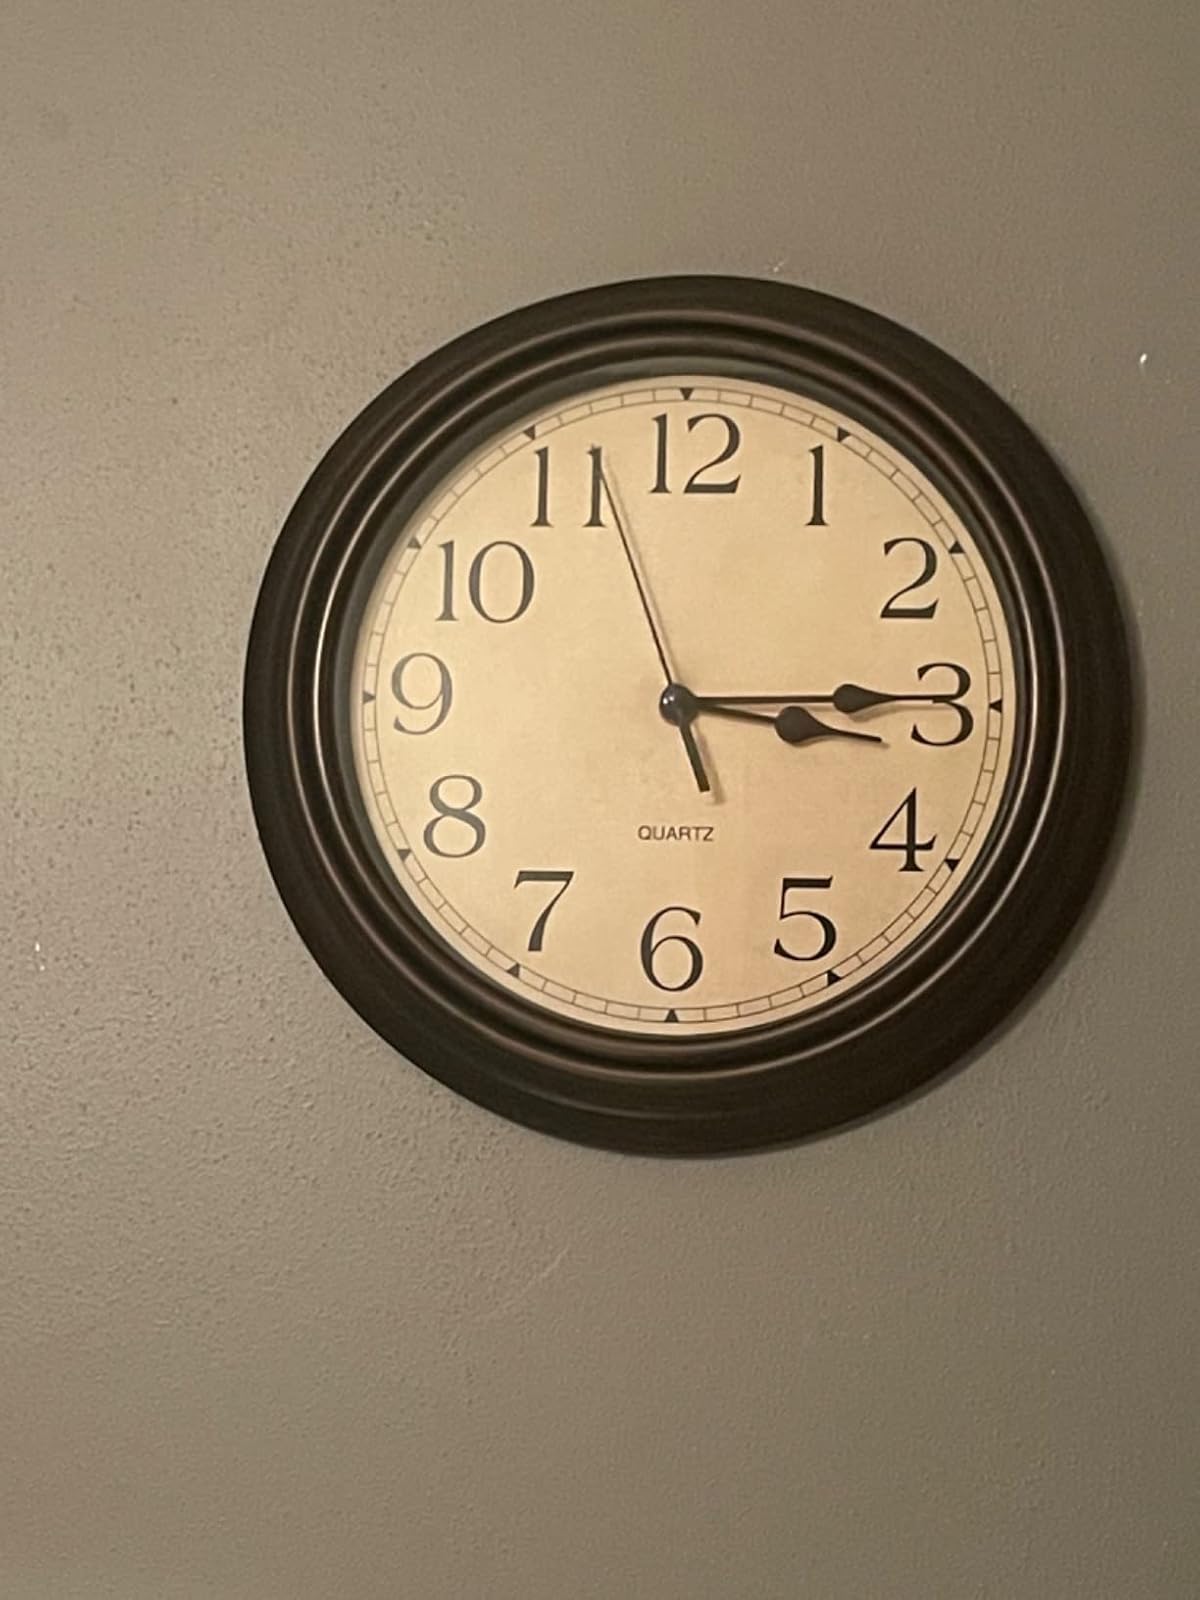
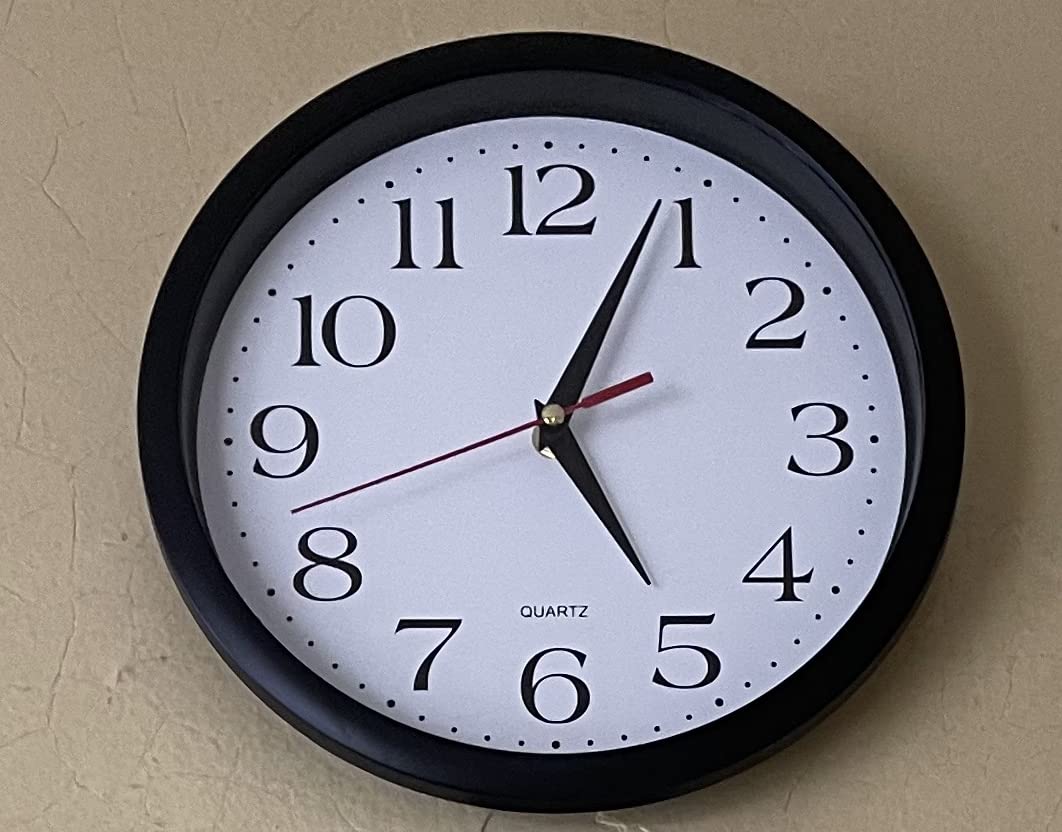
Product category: clock
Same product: no